Answer in natural language. Considering the relative positions, is brown rectangular extendable dining table above or below stainless steel refrigerator? Choose between the following options: above or below
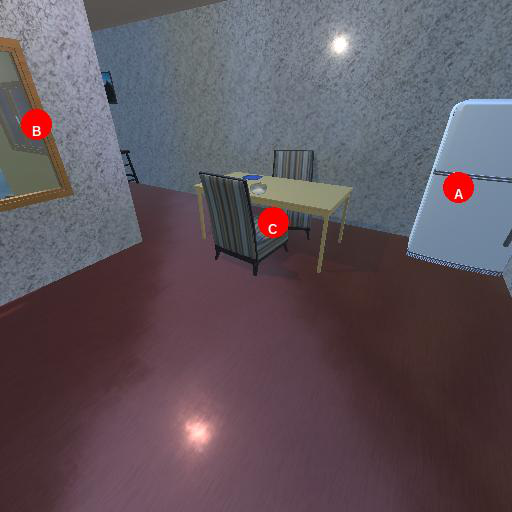
<answer>above</answer>